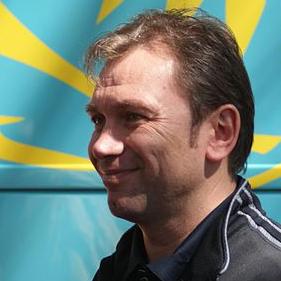
Age: 44